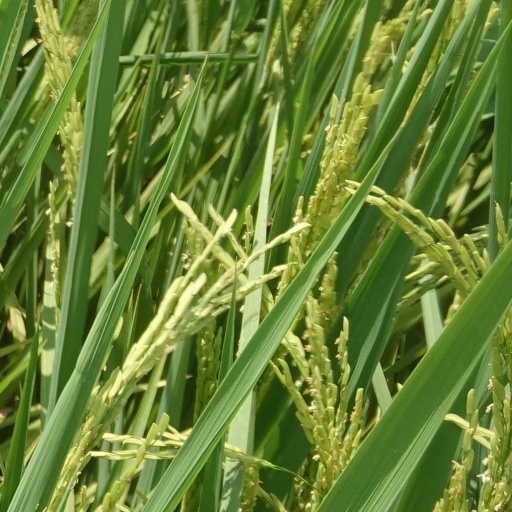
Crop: rice